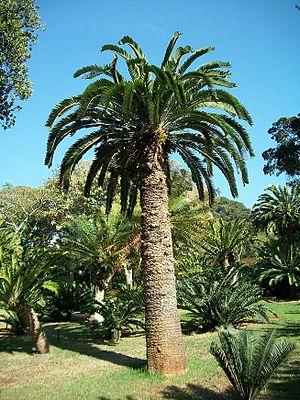
Encephalartos woodii est une espèce cycadophyte appartenant à la famille des Zamiaceae, connue seulement par une poignée de spécimens, tous cultivés.